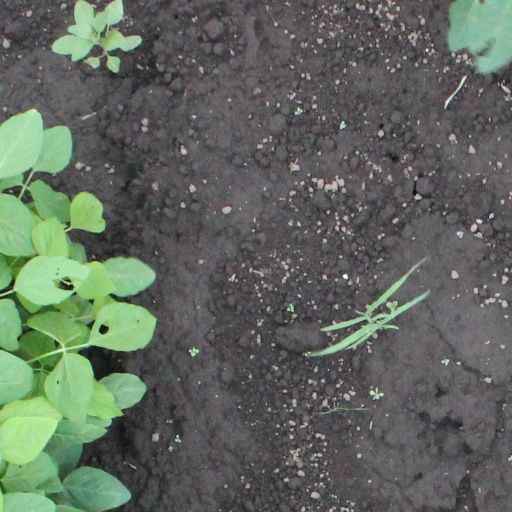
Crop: soybean